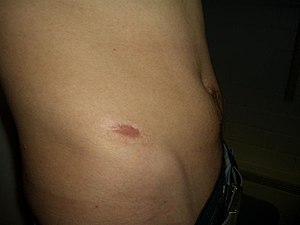
Ar (sår)
Et ar på maveregionen.
Et ar er et mærke efter et sår.